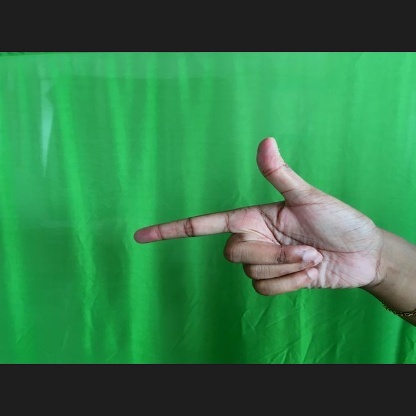
Mudra: Chandrakala